Tooley Street

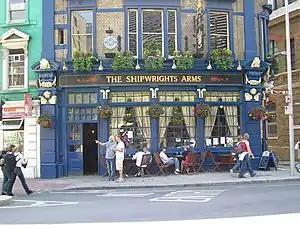
The Shipwrights Arms at No. 88

A 1542 map of Southwark shows only three or four features on Tooley Street, although it is not given a name on this. One of them is a pillory, set up for punishing fraudulent traders. Next to it is a "cage". This was a place to keep drunken disorderly people who were arrested too late in the day to be imprisoned. They would sleep in the cage until sober. Until 2013 the site of those medieval punishments was occupied, quite appropriately, by London Dungeon, a popular tourist attraction. It opened in 1975 and is similar to the "Chamber of Horrors" in Madame Tussaud's Museum (it is owned by Merlin Entertainments) and relocated to County Hall in 2013.